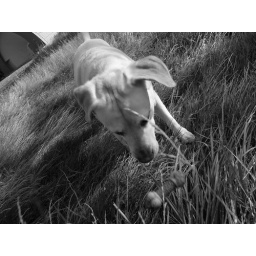
Sonny boy in the grass